Aeolis quadrangle

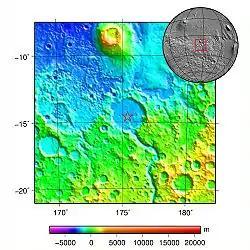
An overall view of MER-A "Spirit" landing site (denoted with a star)

There are a variety of rocks in the Columbia Hills, some of which have been altered by water, but not by very much water.